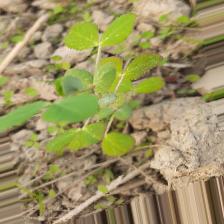
Label: Powdery Mildew